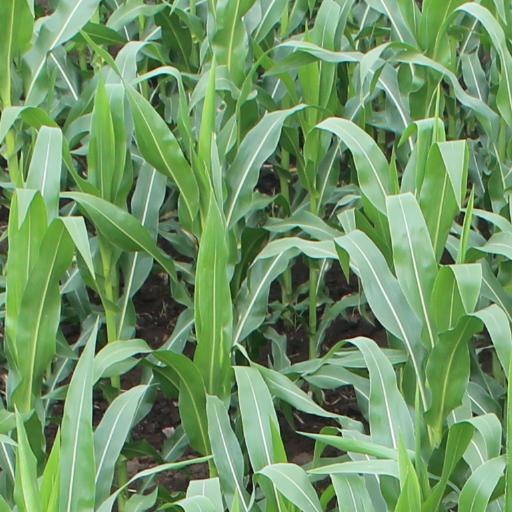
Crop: maize; corn